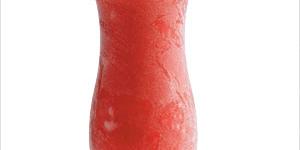
margarita de frambuesa